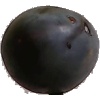
Label: Plum 3